No. 12 Squadron RAF

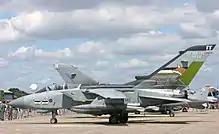

No. 12 Squadron returned to England in June. It was stationed initially at RAF Finningley in South Yorkshire, before moving to RAF Binbrook in Lincolnshire during July 1940, when it was refurnished with Battles. Amongst other missions, the squadron carried out anti-invasion strikes against shipping in Boulogne Harbour in northern France, most notably on 17 and 19 August. The squadron was one of the last No.1 Group units to conduct operations with Fairey Battles. These took place on 15/16 October 1940, when No. 301 (Polish) Squadron bombed Boulogne and Nos. 12 and 142 Squadrons bombed Calais. By November 1940, the squadron had been re-equipped with the Vickers Wellington medium bomber, remaining for the time being at RAF Binbrook. The squadron moved again in 1942, to RAF Wickenby also in Lincolnshire, and soon after converted to operate the Avro Lancaster a heavy bomber.